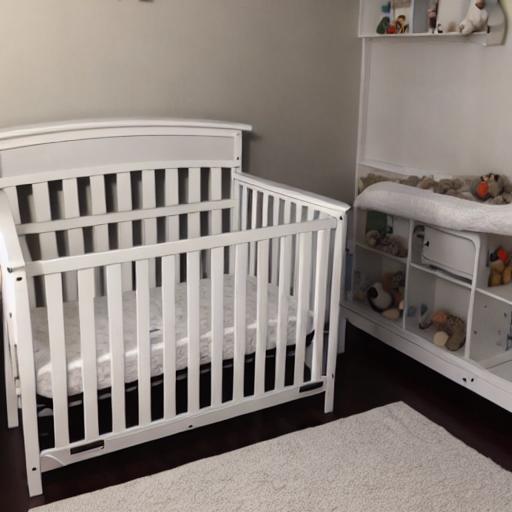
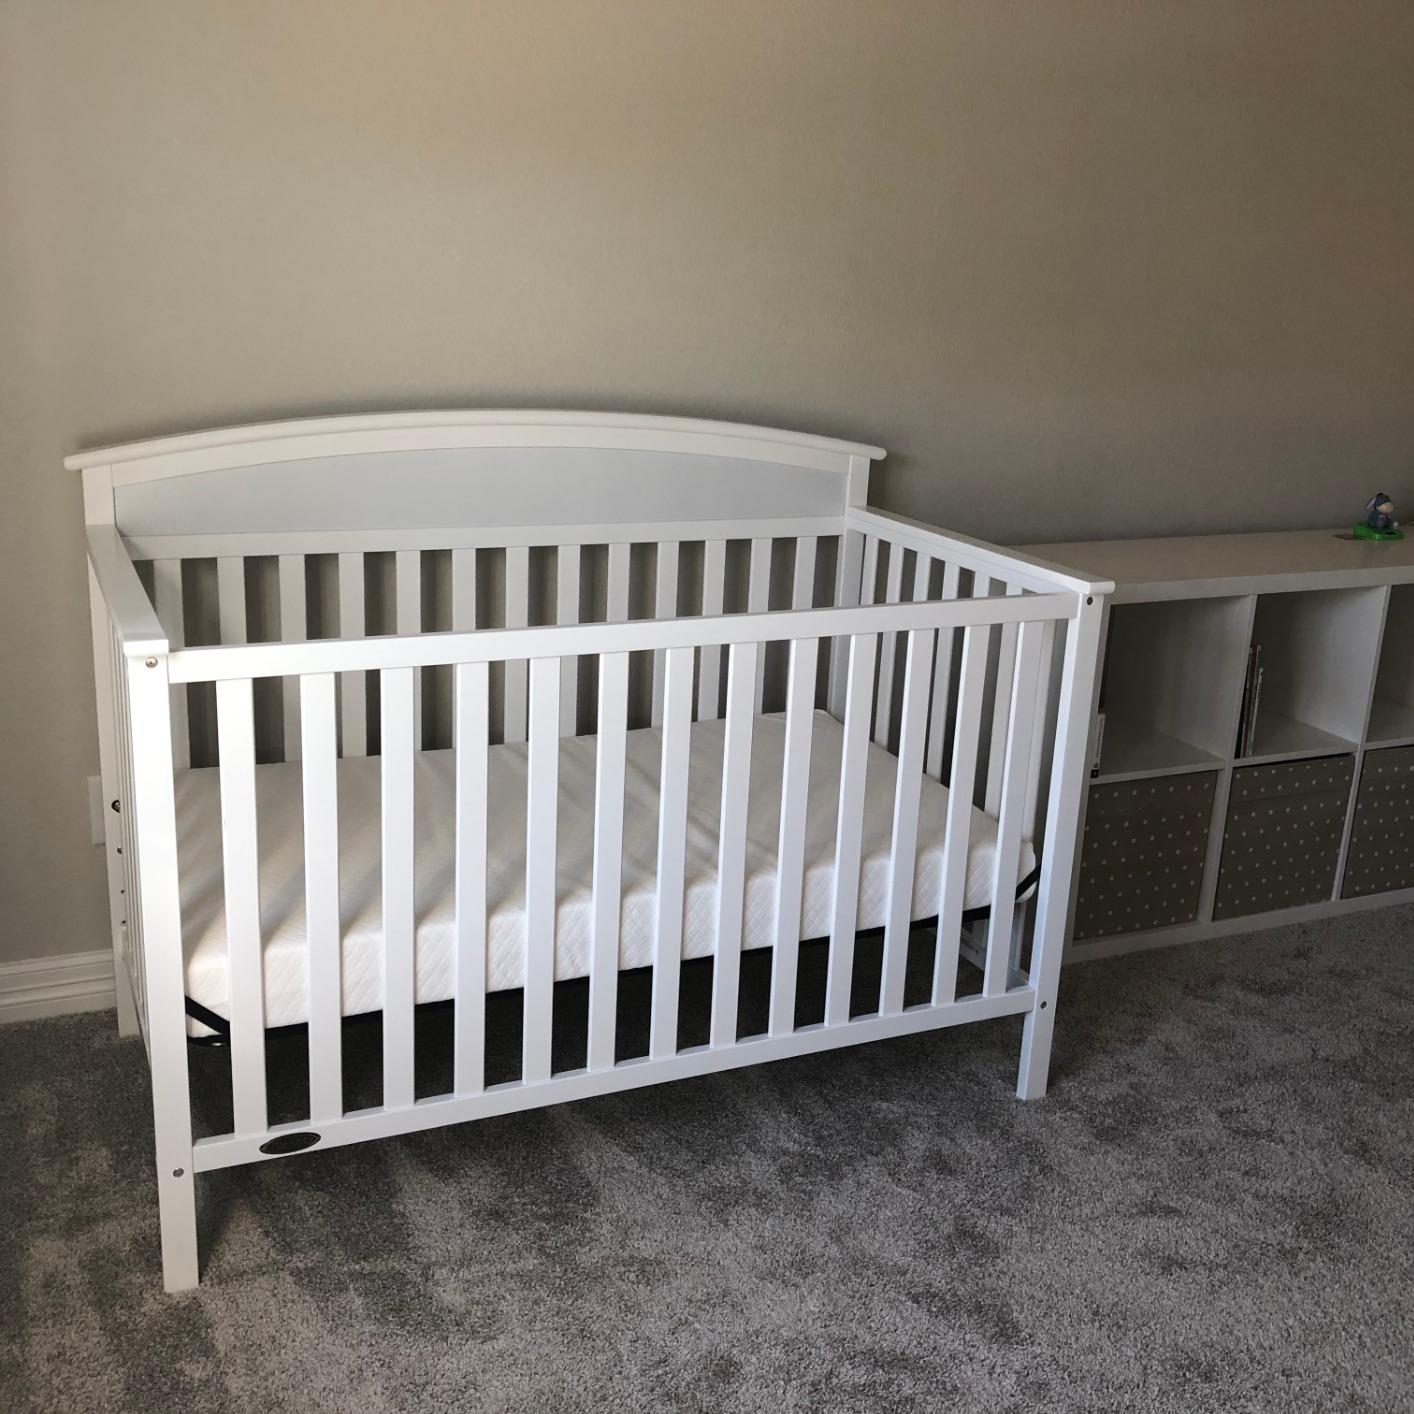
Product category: products_crib
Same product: no